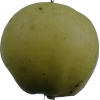
Label: Apple 13